Valery Mishin

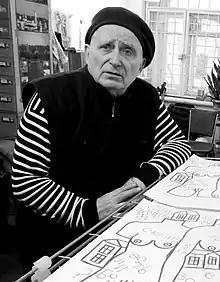

Valery Andreevich Mishin (January 14, 1939 in Simferopol, Crimea) is a Soviet and Russian painter, graphic artist, poet and writer.